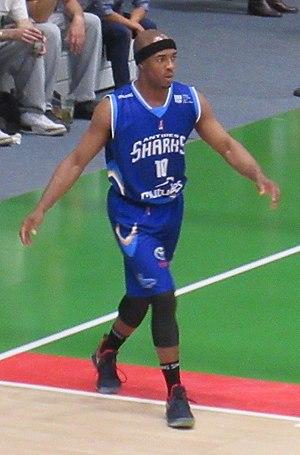
Jerel Blassingame avec Antibes
Jerel Blassingame, né le 12 septembre 1981, à Brooklyn, à New York, est un joueur américain de basket-ball. Il évolue au poste de meneur.